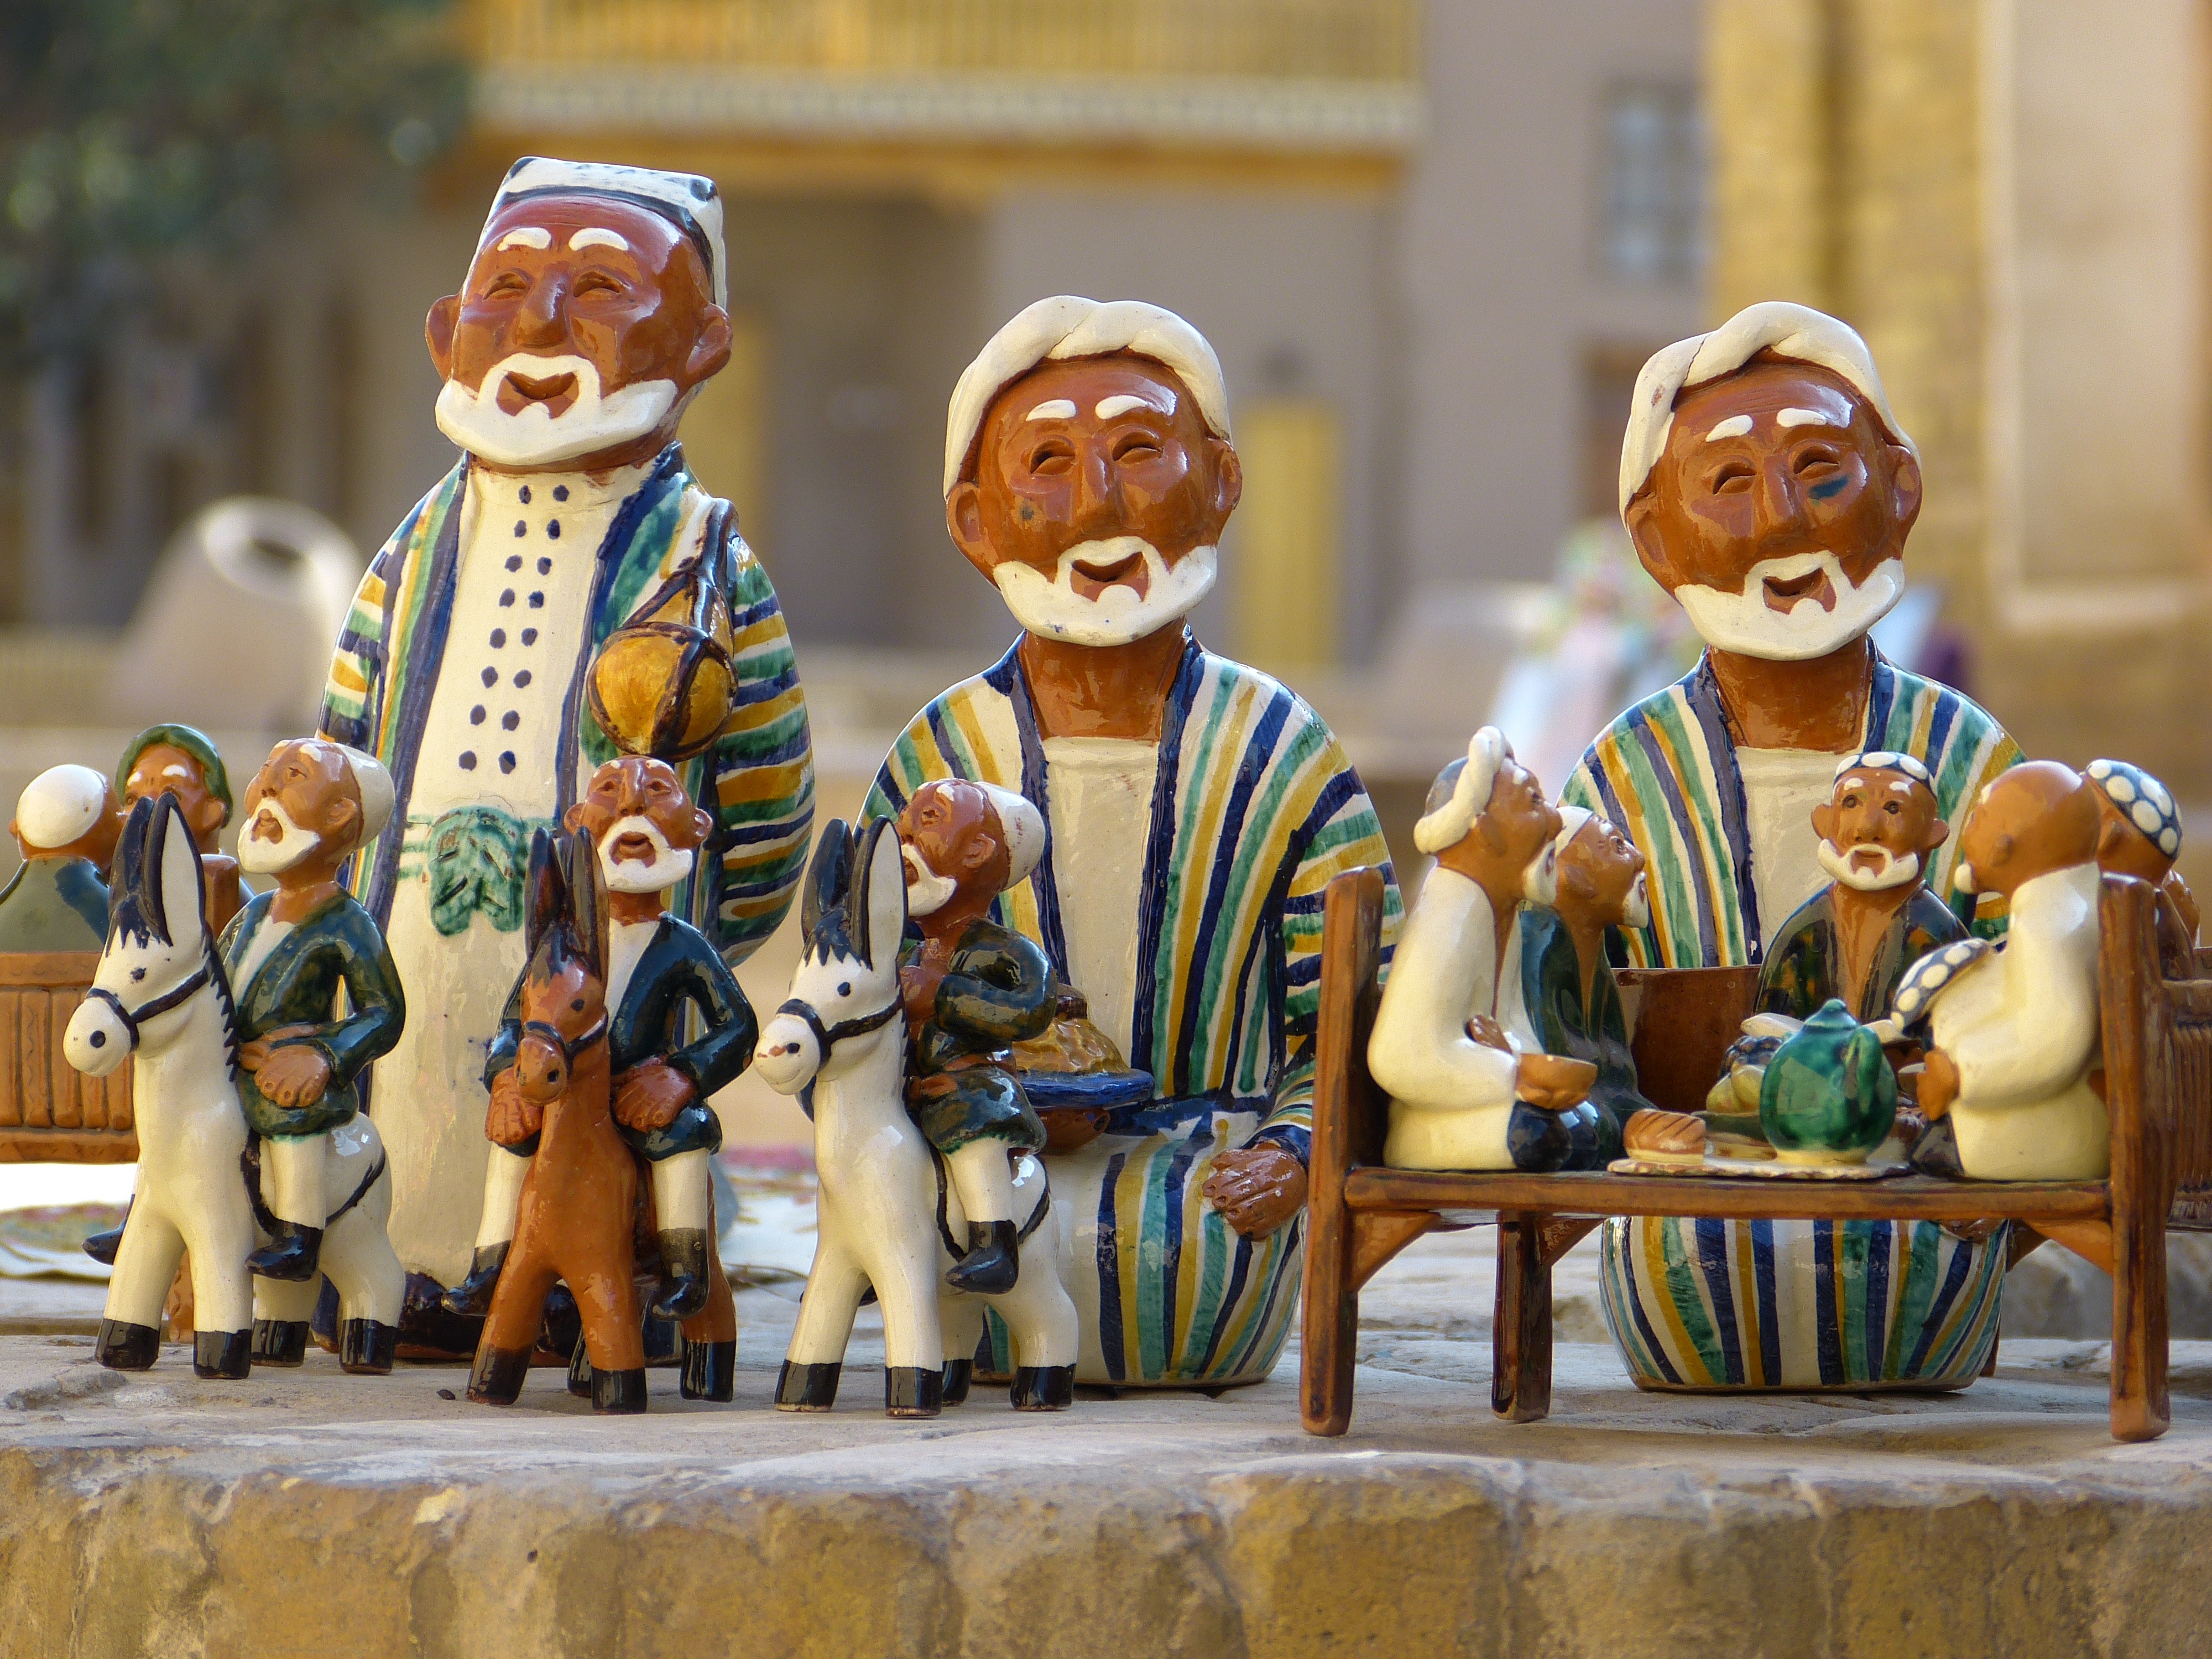
people, statue, decoration, ceramic, memory, pottery, toy, history, souvenir, uzbekistan, mitbringsel, clay figure, social group